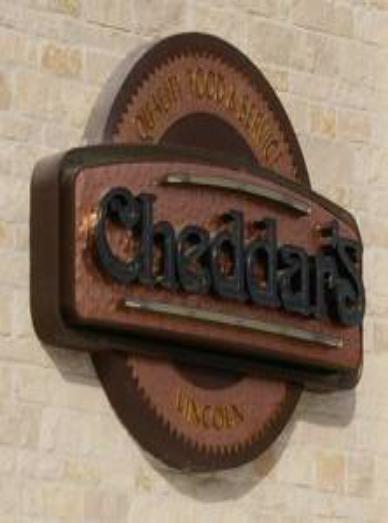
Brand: Cheader's
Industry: Food